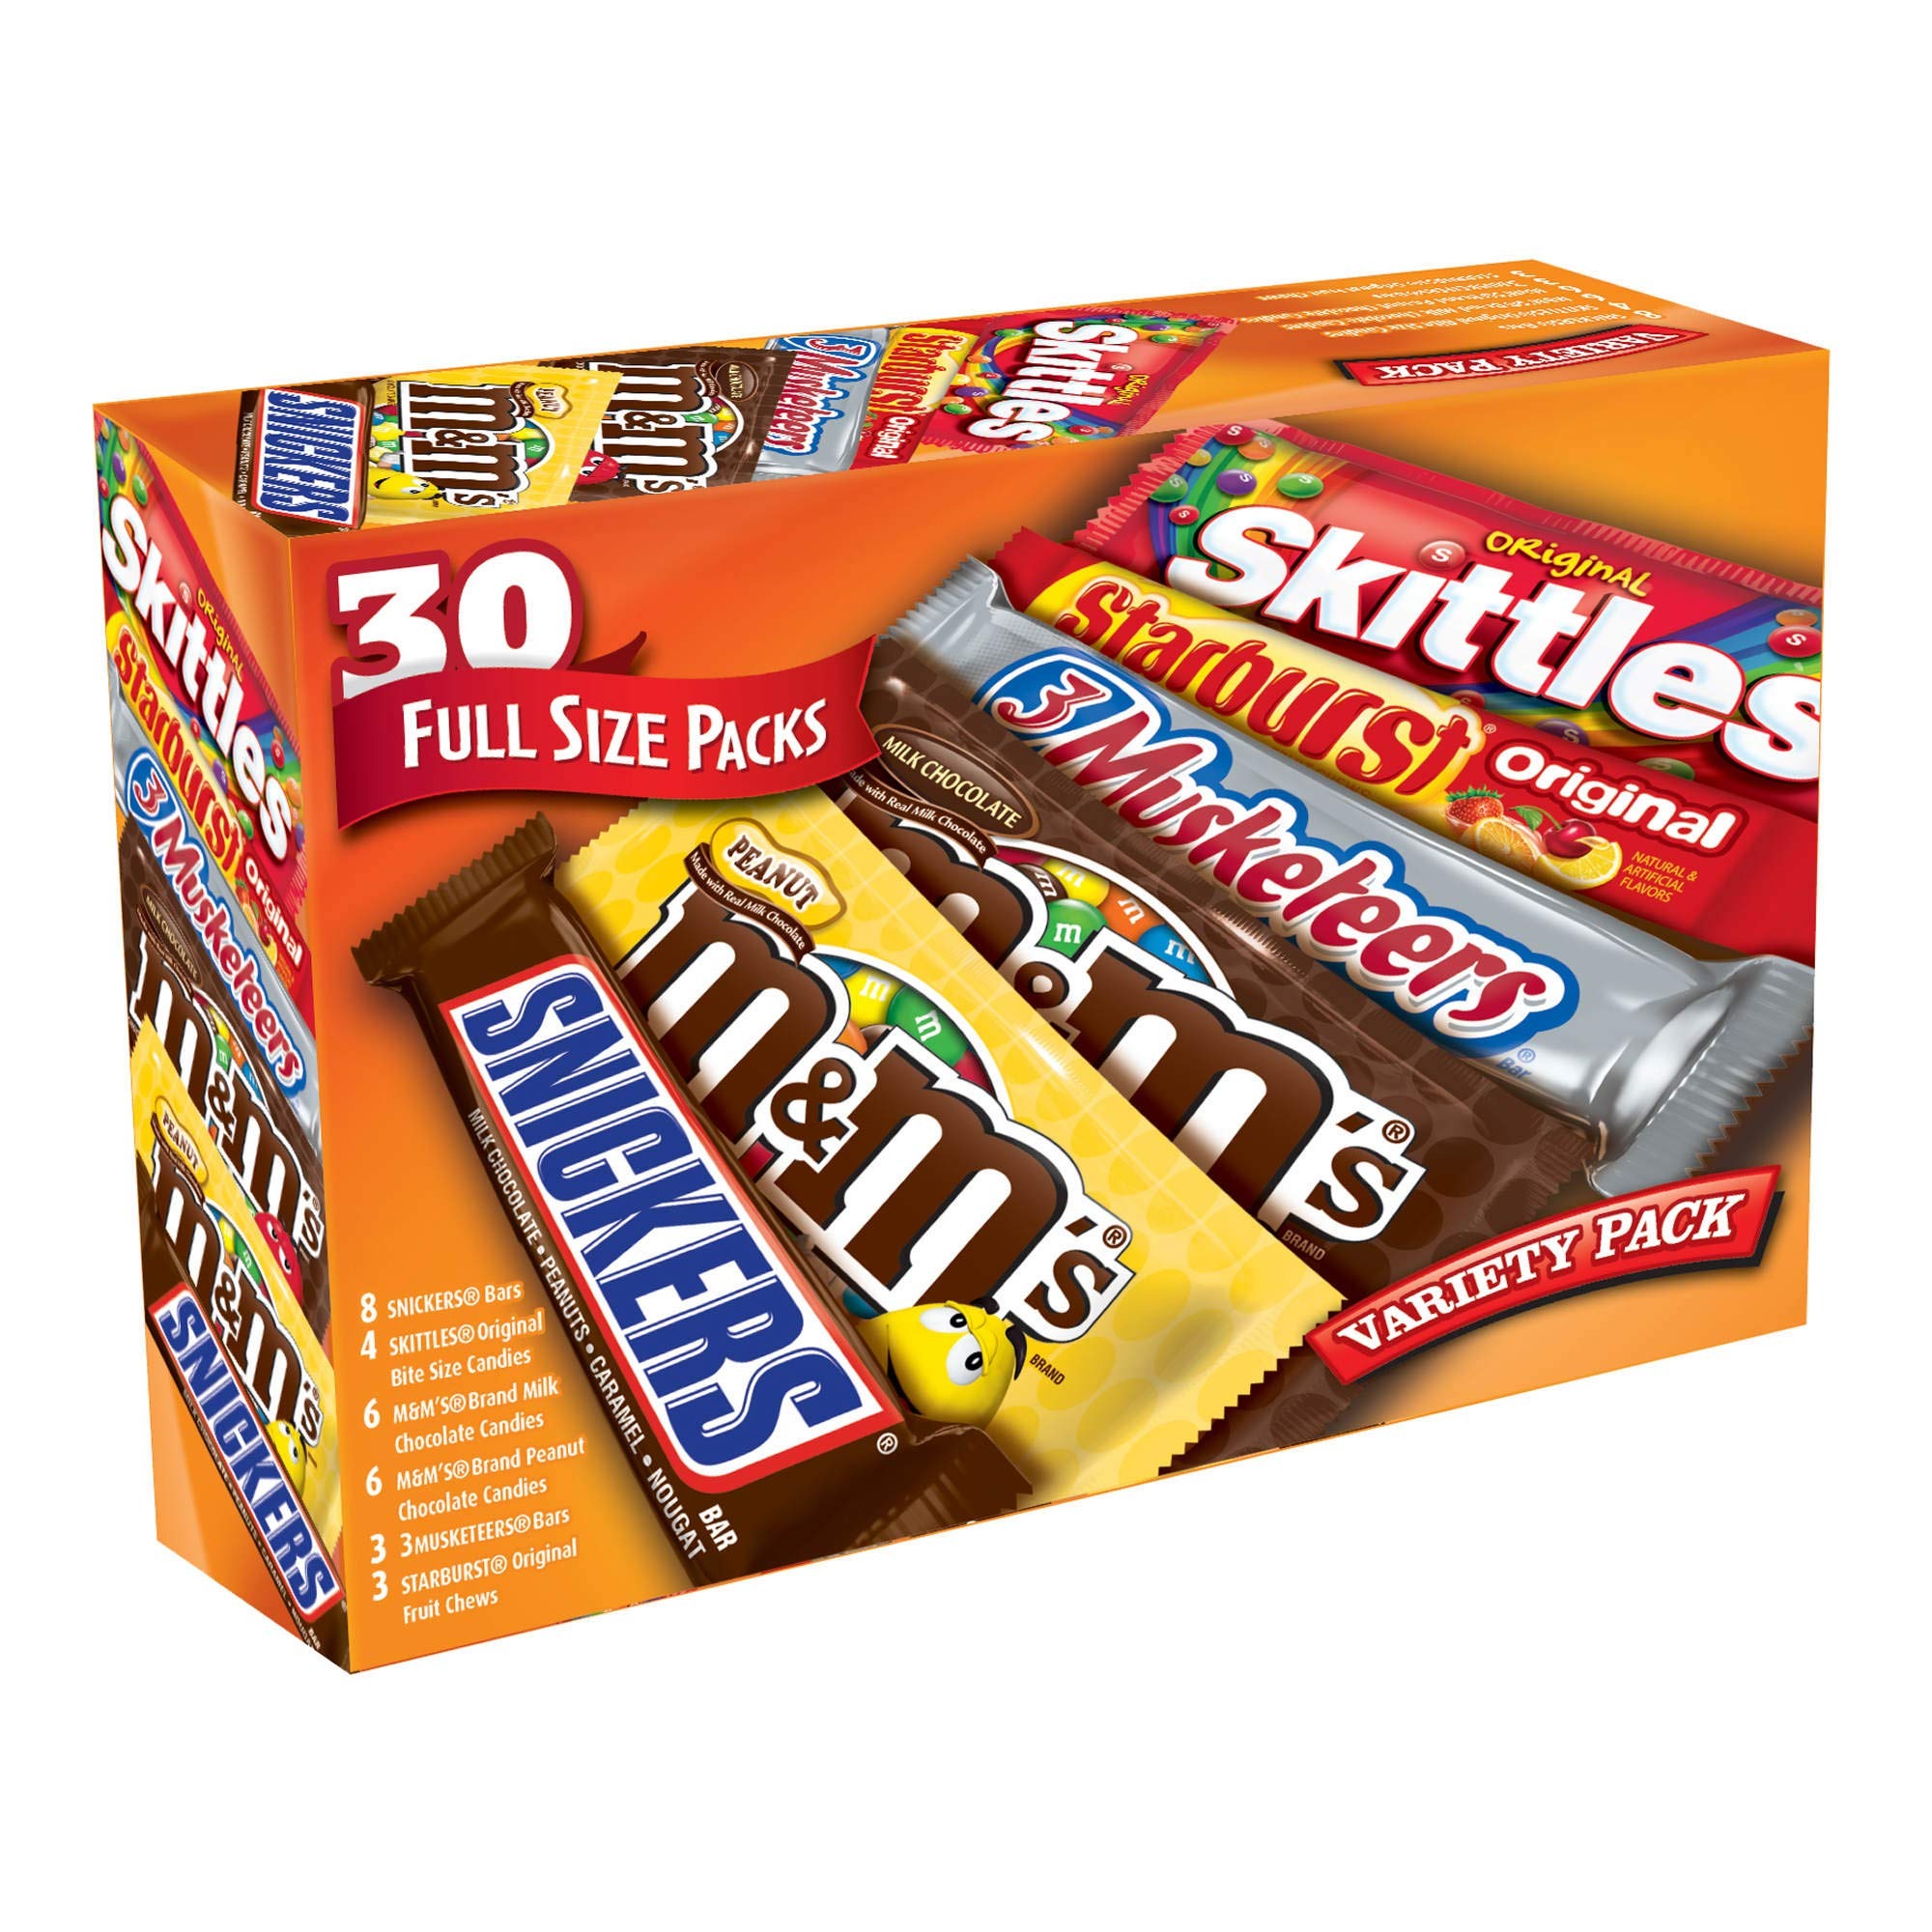
Item Name: Mars Real Chocolate Mixed Singles, 53.66 Ounce
Bullet Point 1: 6-M&M's Peanut & 5-M&M's Milk Chocolate
Bullet Point 2: Chocolate Candy Variety Pack
Bullet Point 3: 8-Snickers Bars
Value: 53.66
Unit: Ounce

Price: 31.99